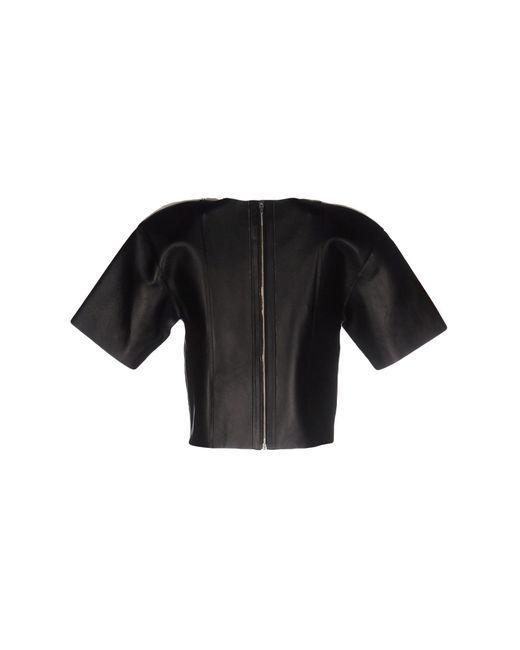
Kurze Jacke aus schwarzem Leder mit Frontreißverschluss